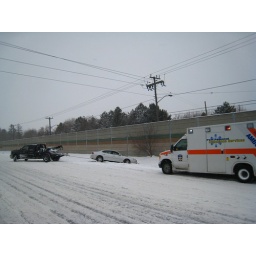
cars and trucks on the side of the road and in ditches during a blizzard